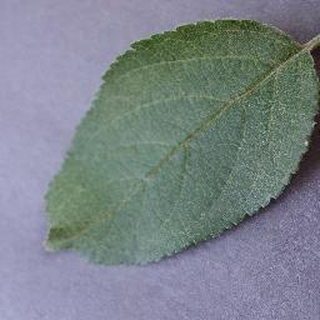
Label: healthy_apple